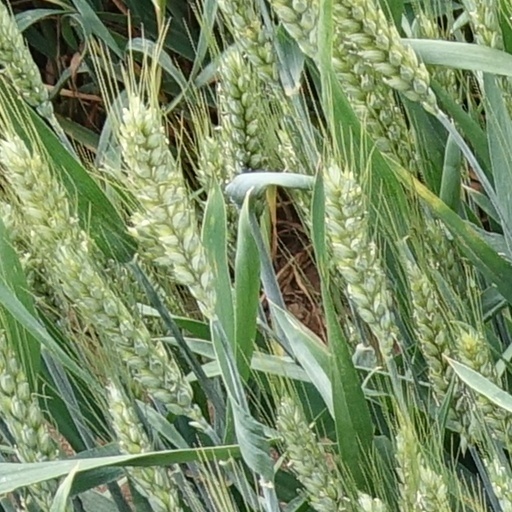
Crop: wheat